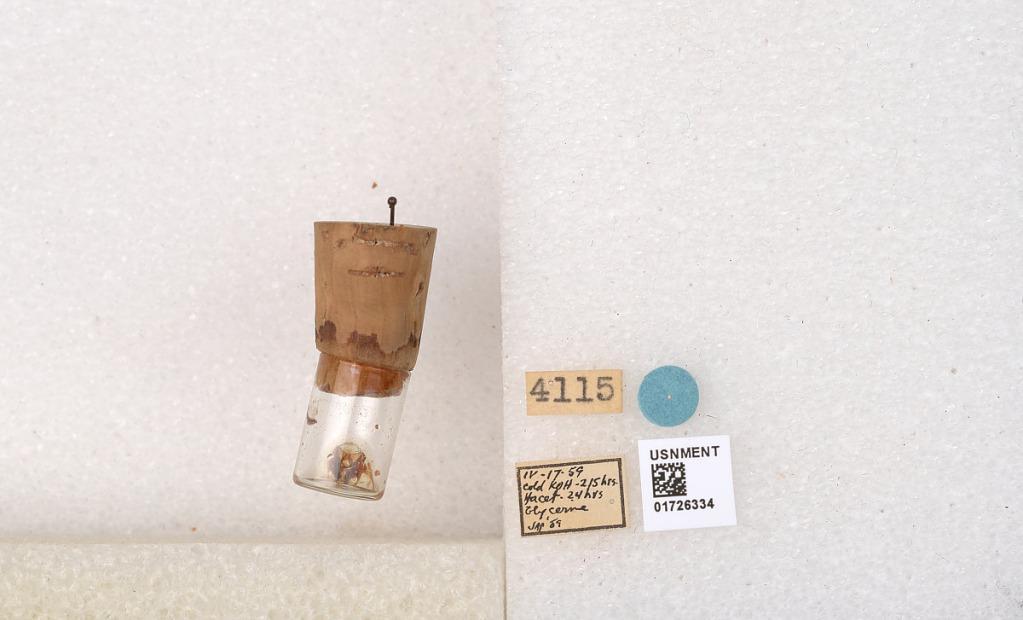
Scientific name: Xylocopa (Neoxylocopa) frontalis (Olivier)
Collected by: J. P.
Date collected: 1959-4-17